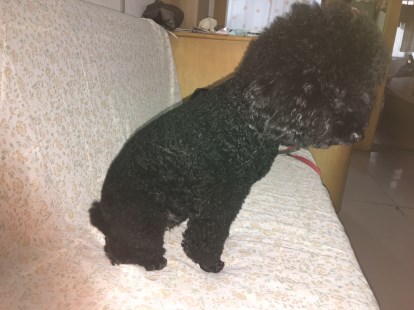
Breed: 7449-n000128-teddy